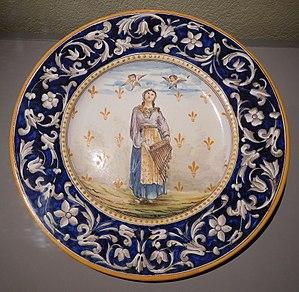
Texte de la fiche du musée